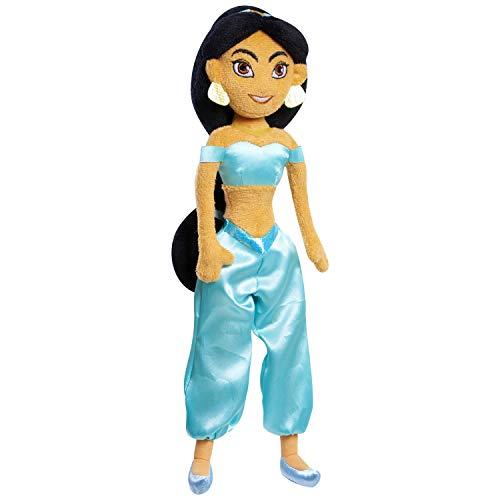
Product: Disney Aladdin Jasmine Plush
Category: Toys & Games | Stuffed Animals & Plush Toys
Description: Bring home the adventures of Disney's Aladdin with this Plush Jasmine Doll Jasmine stands 12" tall and features deluxe embroidered details and beautiful plush hair in her signature ponytail Jasmine comes dressed in her teal outfit from the film with matching earrings and headband.
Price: $9.95
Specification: ProductDimensions:5x3x12inches|ItemWeight:5.6ounces|ShippingWeight:5.6ounces(Viewshippingratesandpolicies)|ASIN:B07DDT35FB|Itemmodelnumber:15406|Manufacturerrecommendedage:36months-10years